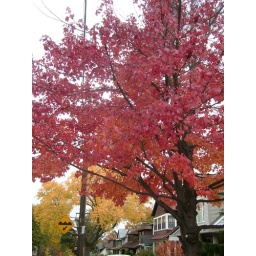
red tree in fall